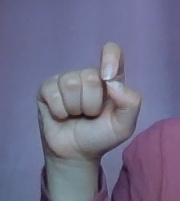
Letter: fa